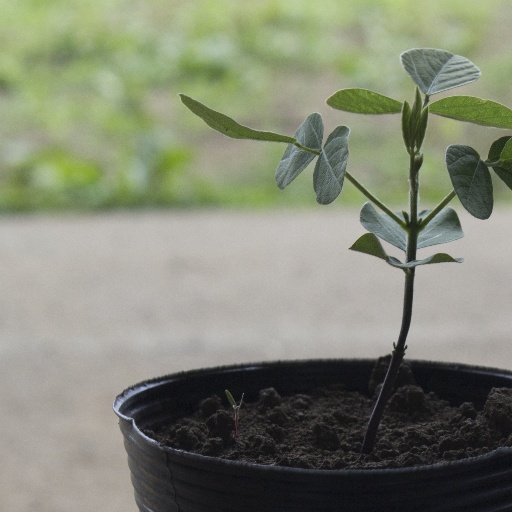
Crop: soybean